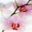
Label: orchid